USS Nashville (CL-43)

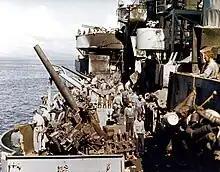
Crew clean up "Nashville"s port 5-inch gun battery after the kamikaze hit

On 13 December, she was struck by a "kamikaze" off Negros Island. The aircraft crashed into her port 5 in/127mm gun mount, with both bombs exploding about 10 ft (3 m) off her deck. Gasoline fires and exploding ammunition made her midships area an inferno, but although 133 sailors were killed and 190 wounded, her remaining 5 in (127 mm) guns continued to provide anti-aircraft fire.